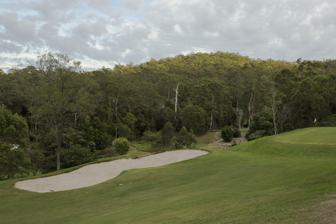
Building: Ashgrove Golf Club
Country: Australia
Year built: 1939
Ashgrove Golf Club Club information Events hosted Queensland Open Looking from the tee uphill to the green on the 10th Ashgrove Golf Club is located in The Gap , Brisbane , Queensland , Australia. History Opening of Ashgove Golf Club, 22 April 1939. Club president, Bruce Shearer, is giving a speech. Queensland Golf Council chairman J. R. O'Keefe is standing to the front at the left. The club was established in The Gap, Queensland in 1939 using land that was leased from Mark Winstone. The land was originally a dairy farm and market garden. The initial establishment of the course was frustrated by flooding which destroyed two of the three bridges. The official opening was on Saturday 22 April 1939 by the chairman of the Queensland Golf Council , Mr J. R. O'Keefe. At that time, the course comprised nine holes, ranging in length from 126 yards (115 m) at the 6th hole to 420 yards (380 m) at the 7th hole. Over time the course was extended to 18 holes. The course was extensively damaged during major flood events in 1974 and during the 2000–14 period. Governments grants provided some financial assistance to return the course to full playing capability.  In the later part of 2014 the Queensland Government provided a grant to restore a section of Enoggera Creek that flows through the course. This work was completed in October 2014. The course The layout is challenging for both members and professionals. The club has hosted events on the Sunshine Tour and the trainee program. See also Queensland portal Golf in Australia References